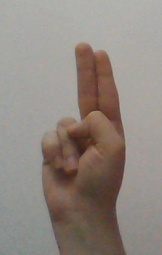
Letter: taa